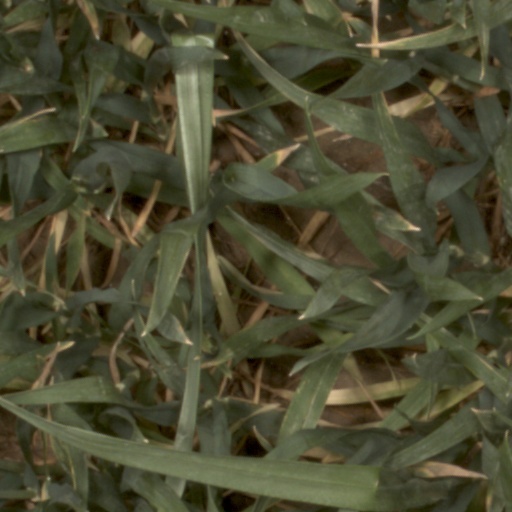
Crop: wheat